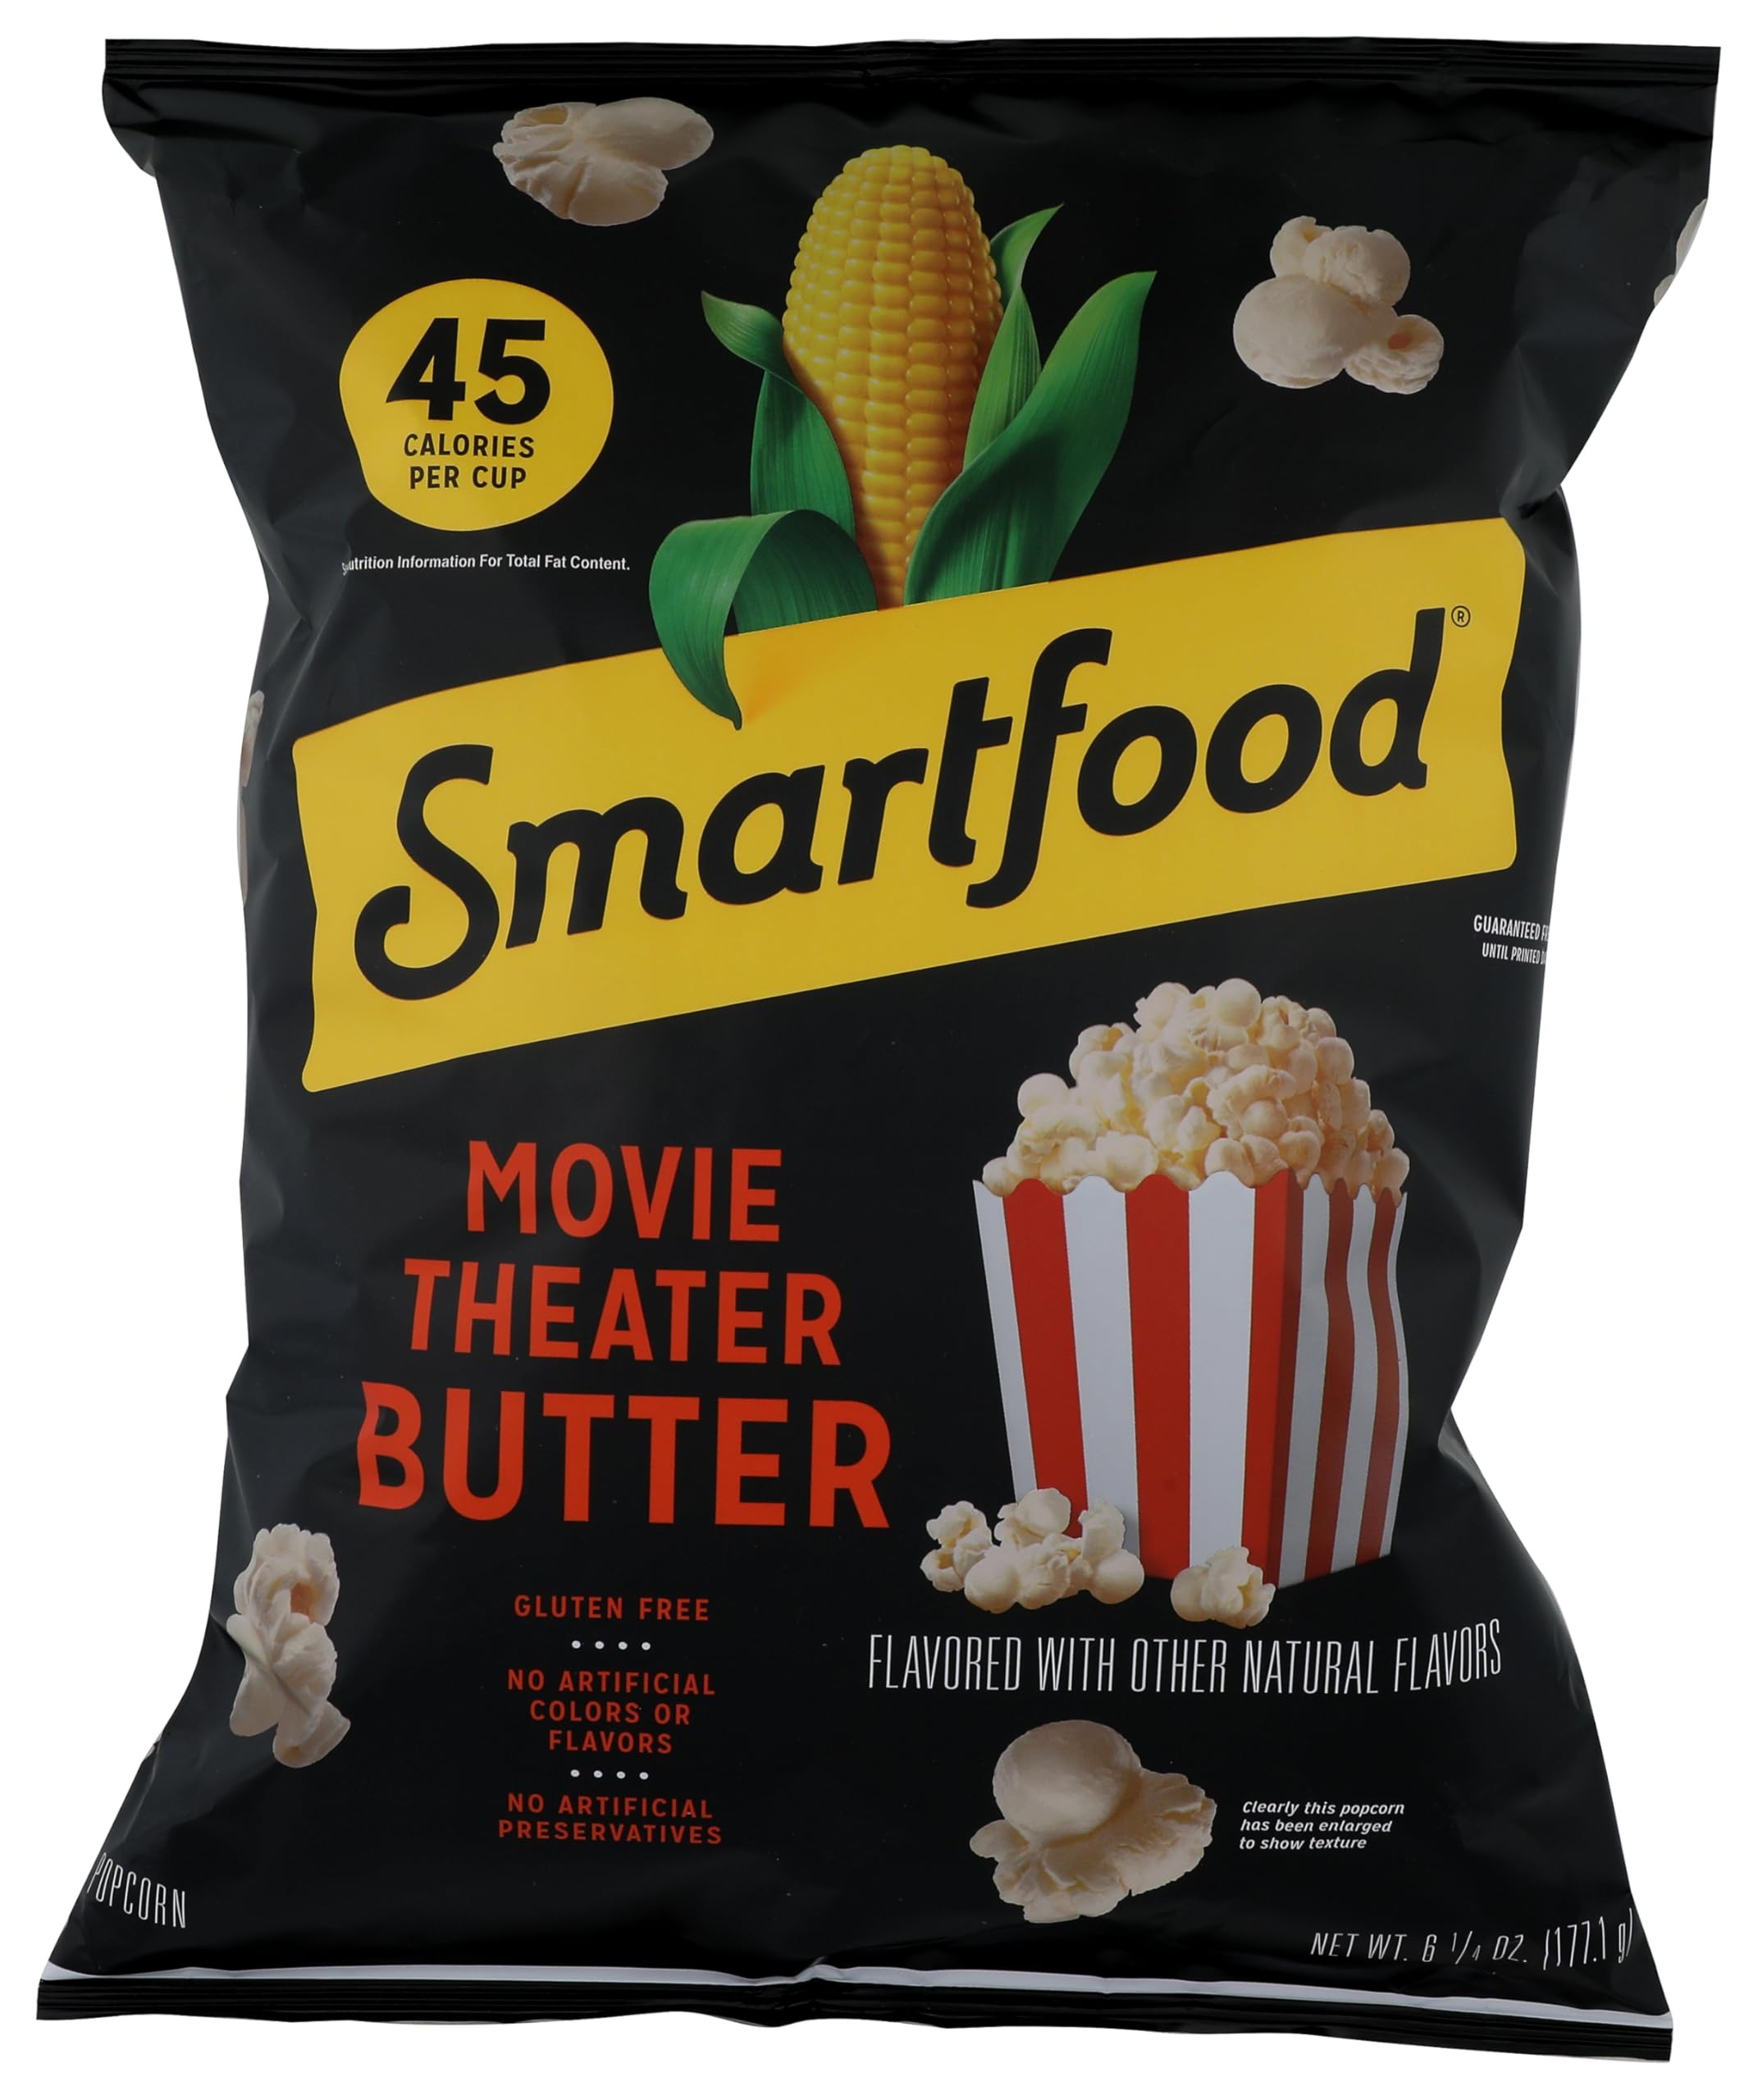
Item Name: Smartfood Movie Theater Butter Xl, 6.25 Oz
Bullet Point 1: Tbd by content team
Bullet Point 2: Content to be added once approved
Bullet Point 3: Tbd by respective content team
Value: 6.25
Unit: Ounce

Price: 3.98